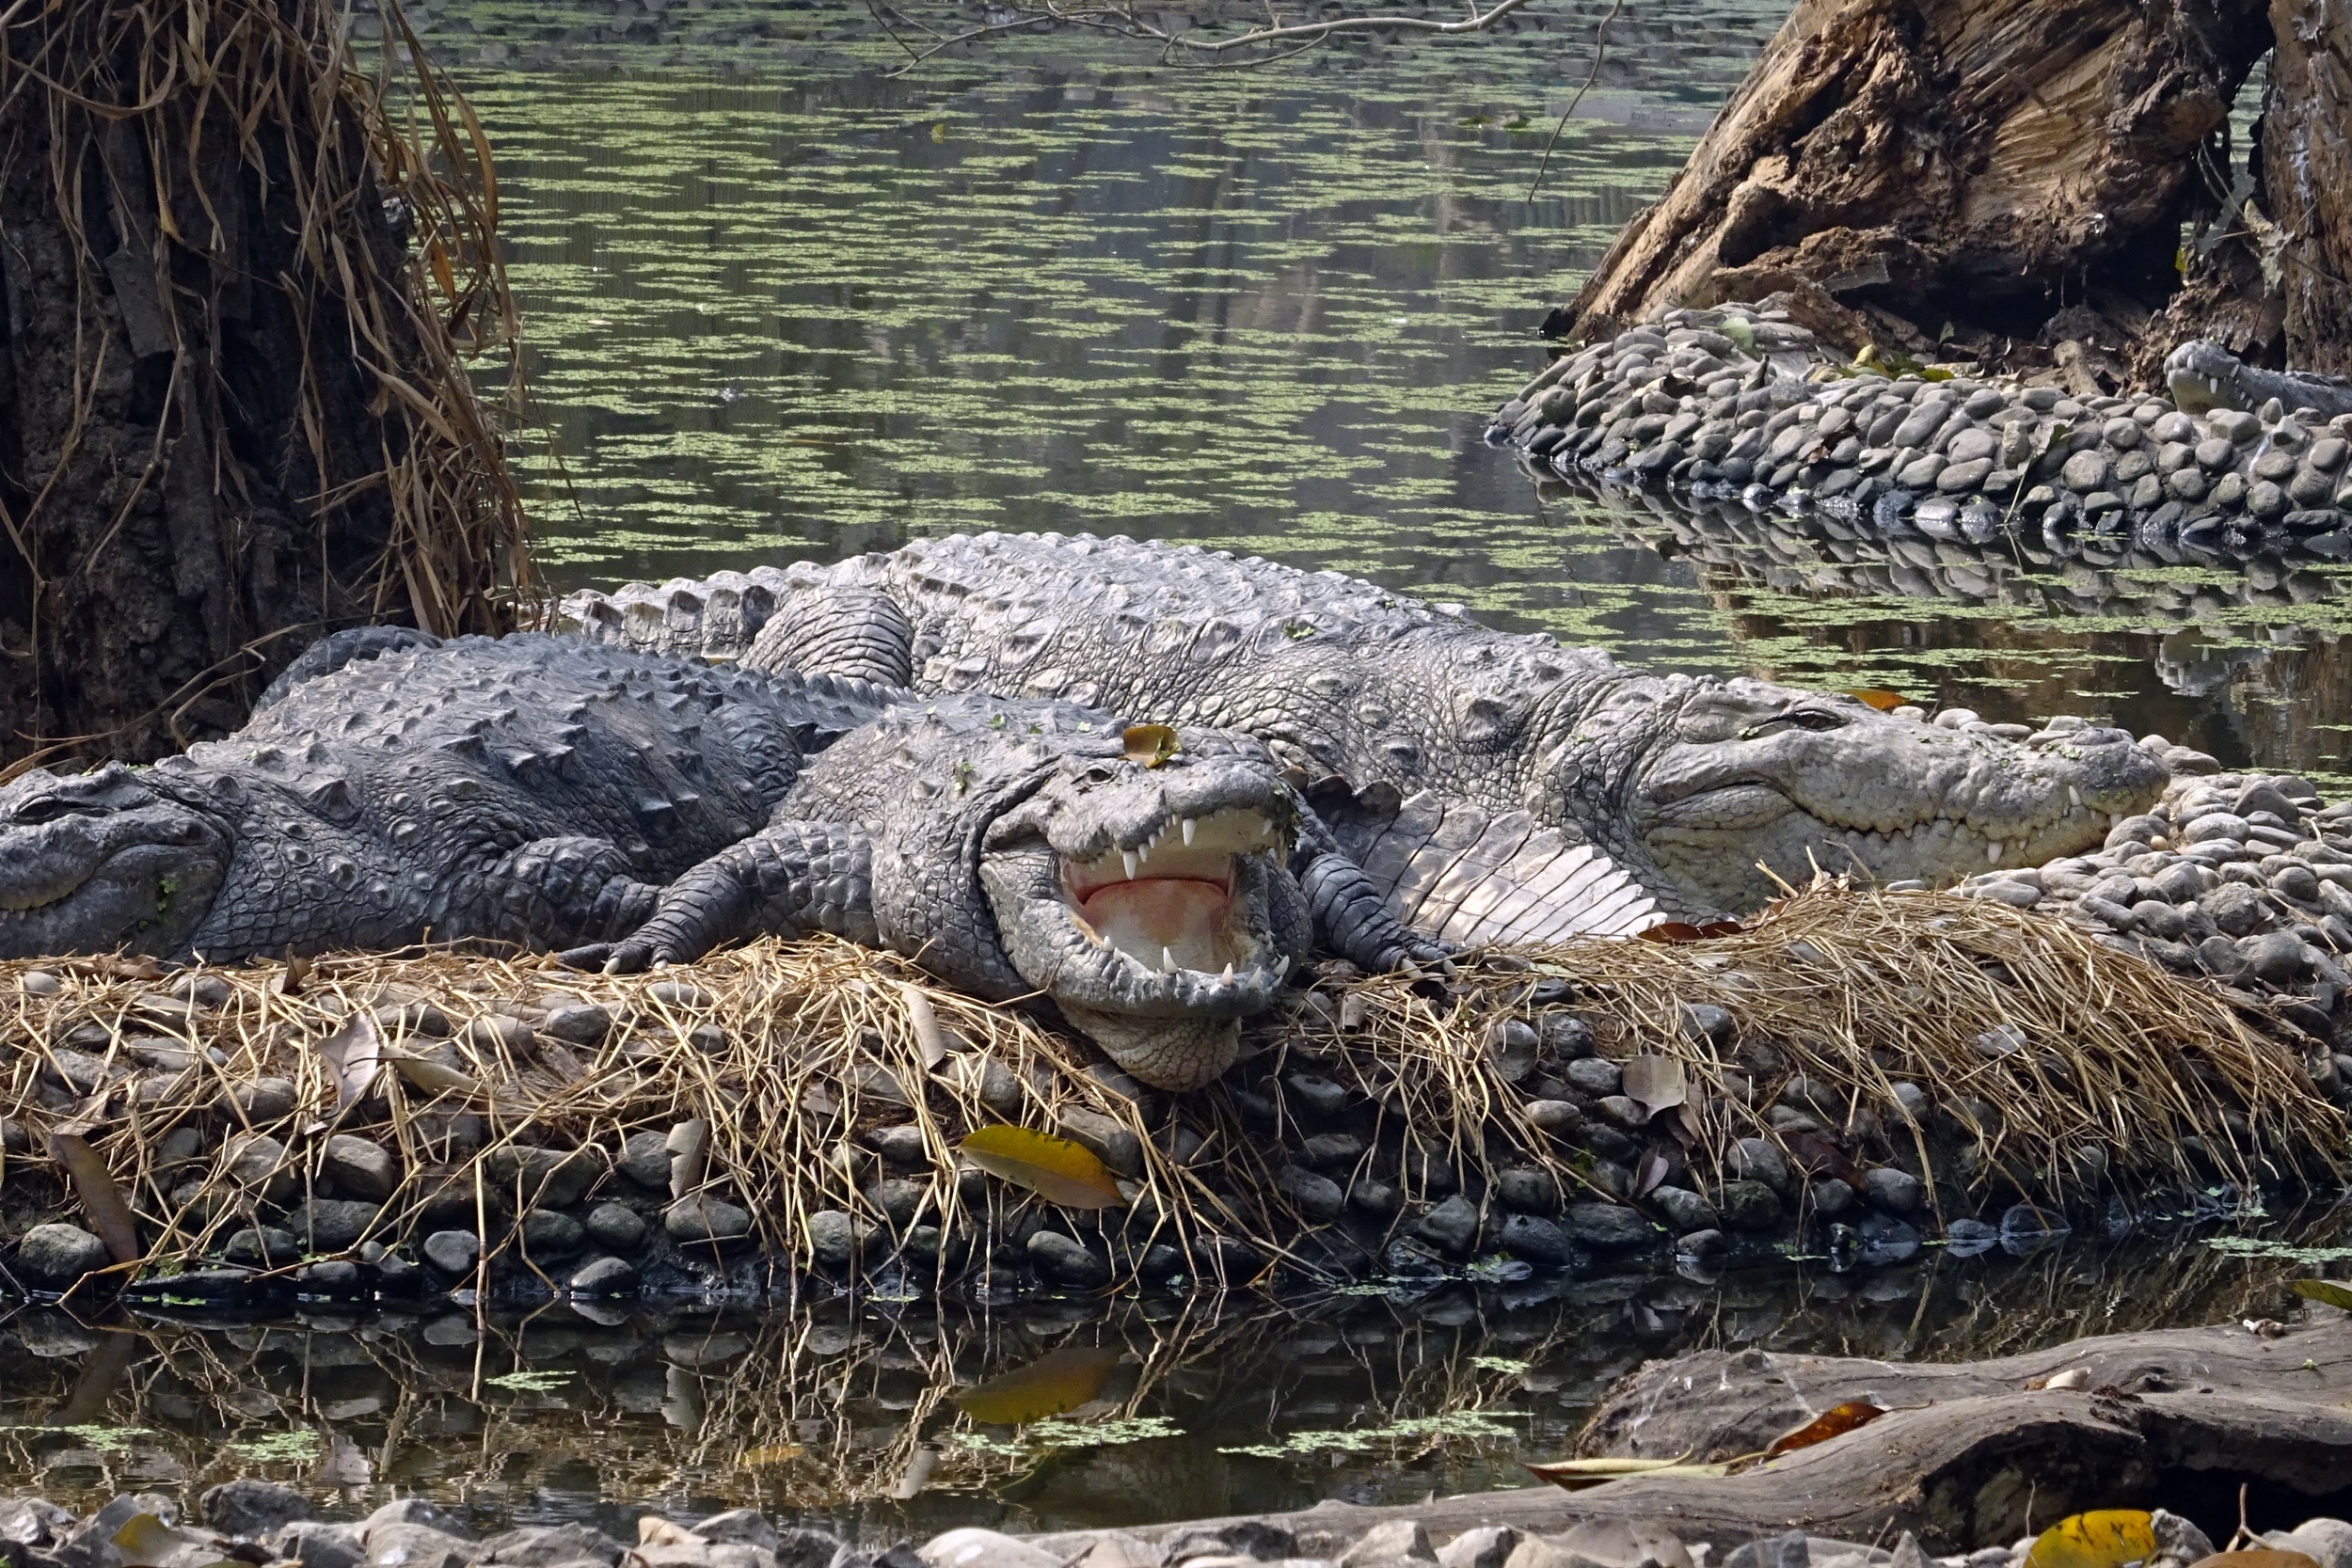
animal, wildlife, zoo, reptile, fauna, crocodile, alligator, vertebrate, india, carnivore, kolkata, freshwater, croc, crocodilia, marsh crocodile, mugger, nile crocodile